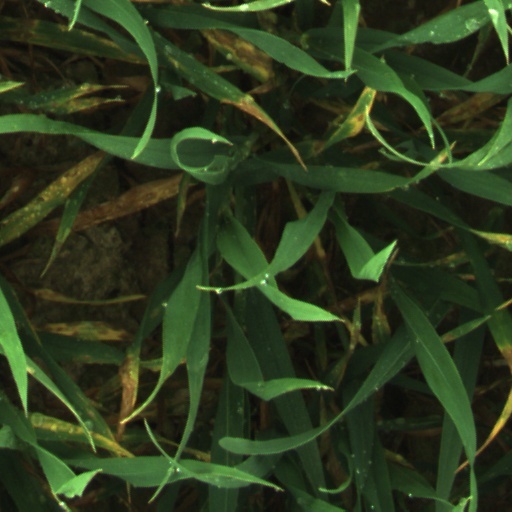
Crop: wheat